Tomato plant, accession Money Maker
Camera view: bottom (45 deg); turntable rotation: 60 degrees
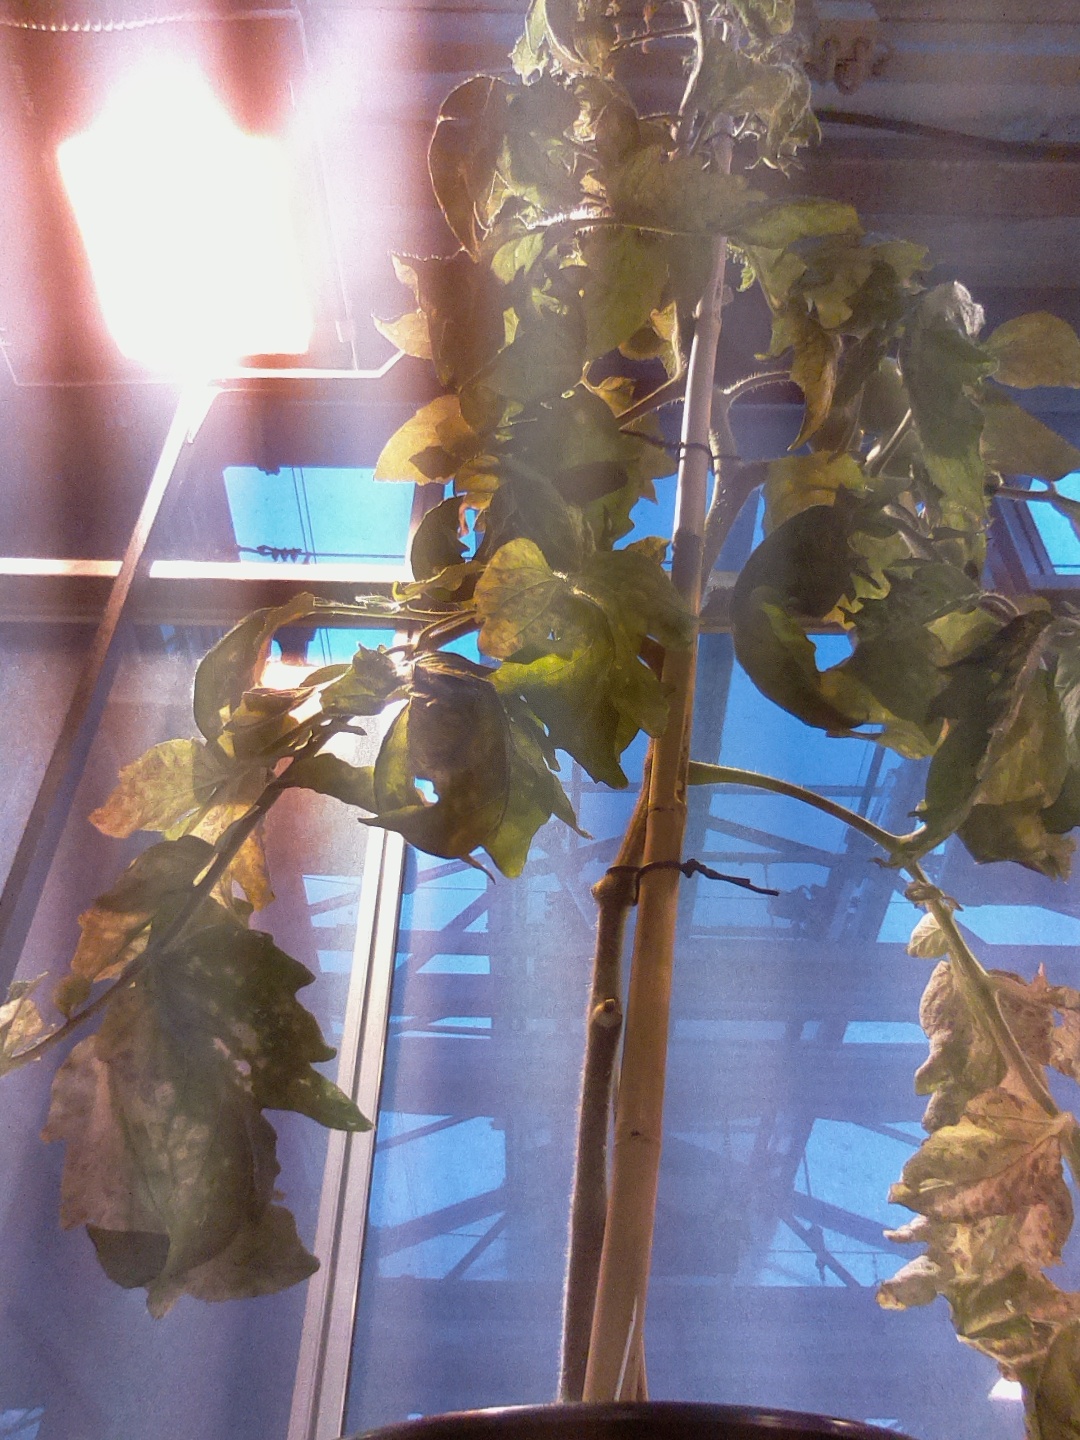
BBCH growth stage 76: 60%-70% of final fruit size